Buff striped keelback

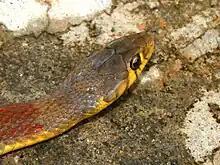
("Amphiesma stolatum") "erythrostictus" form, Ezhimala, Kerala, India. Note the beautiful vermillion interstices and the yellow underbelly

There are two distinct colour varieties – a typical variety, found everywhere, with grayish-blue interscale colour. The second variety, "erythrostictus", is common mainly in coastal areas and has bright vermillion interscale colour. The interscale colours become visible only when the snake puffs itself up when agitated.